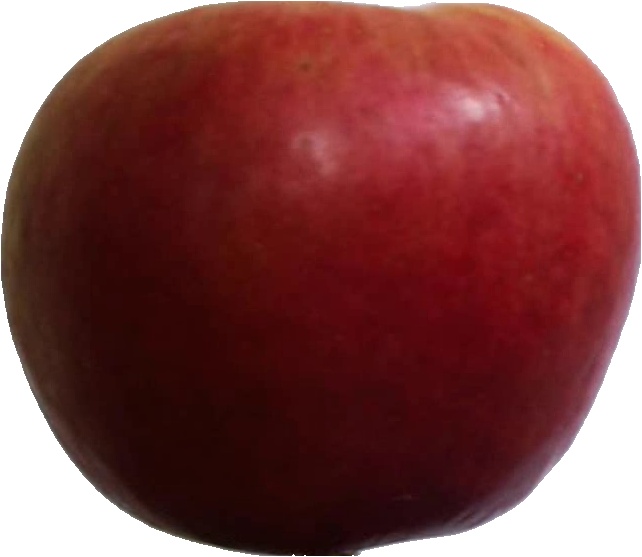
Label: apple_crimson_snow_1